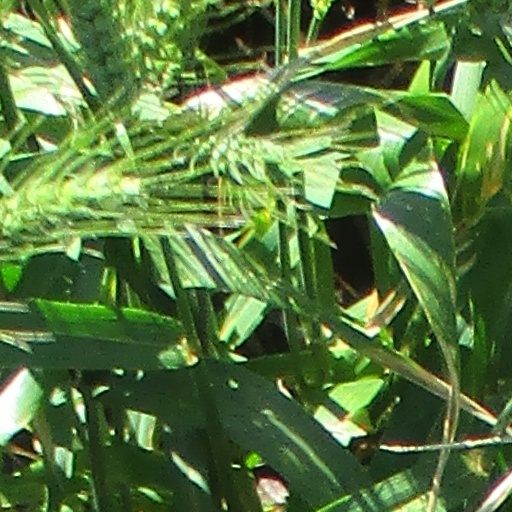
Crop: wheat